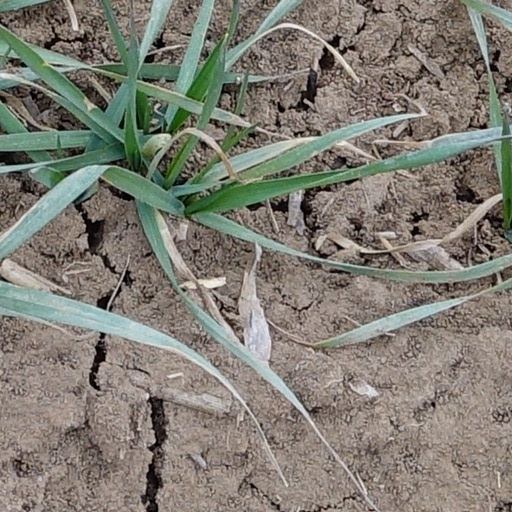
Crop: wheat